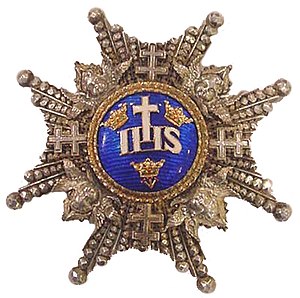
Serafimerordenen
Ordnens stjerne.
Serafimerordenen er den fornemste svenske orden, indstiftet 23. februar 1748 af Frederik 1. af Sverige. Den har kun en grad og uddeles af Sveriges konge. Ordenenskæden består af skiftevis elleve serafhoveder, der har givet ordenen dens navn, og elleve patriarkkors. Ordenstegnet består af et malteserkors med monogrammet IHS.